Le Grelle family

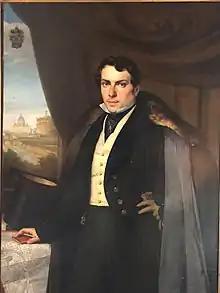
Joseph Guillaume Le Grelle (1795-1880).

Son of Joseph J. Le Grelle, he founded the Bank Joseph Guillaume Le Grelle in Brussels. He was commissioner of the Bank of Belgium and founder of the Banque Foncière. He was the Knight of Order of St. Gregory the Great and of the Order of St Sylvester.